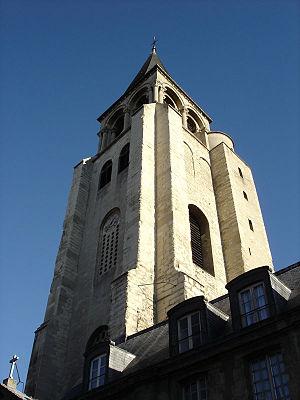
Roger Stéphane, né Roger Worms le 19 août 1919 dans le 17ᵉ arrondissement de Paris, ville où il est mort le 4 décembre 1994 dans le 7ᵉ arrondissement, est un écrivain et journaliste français, ancien résistant et cofondateur de L'Observateur.